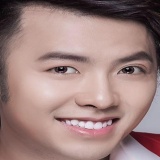
ca sĩ Akira Phan